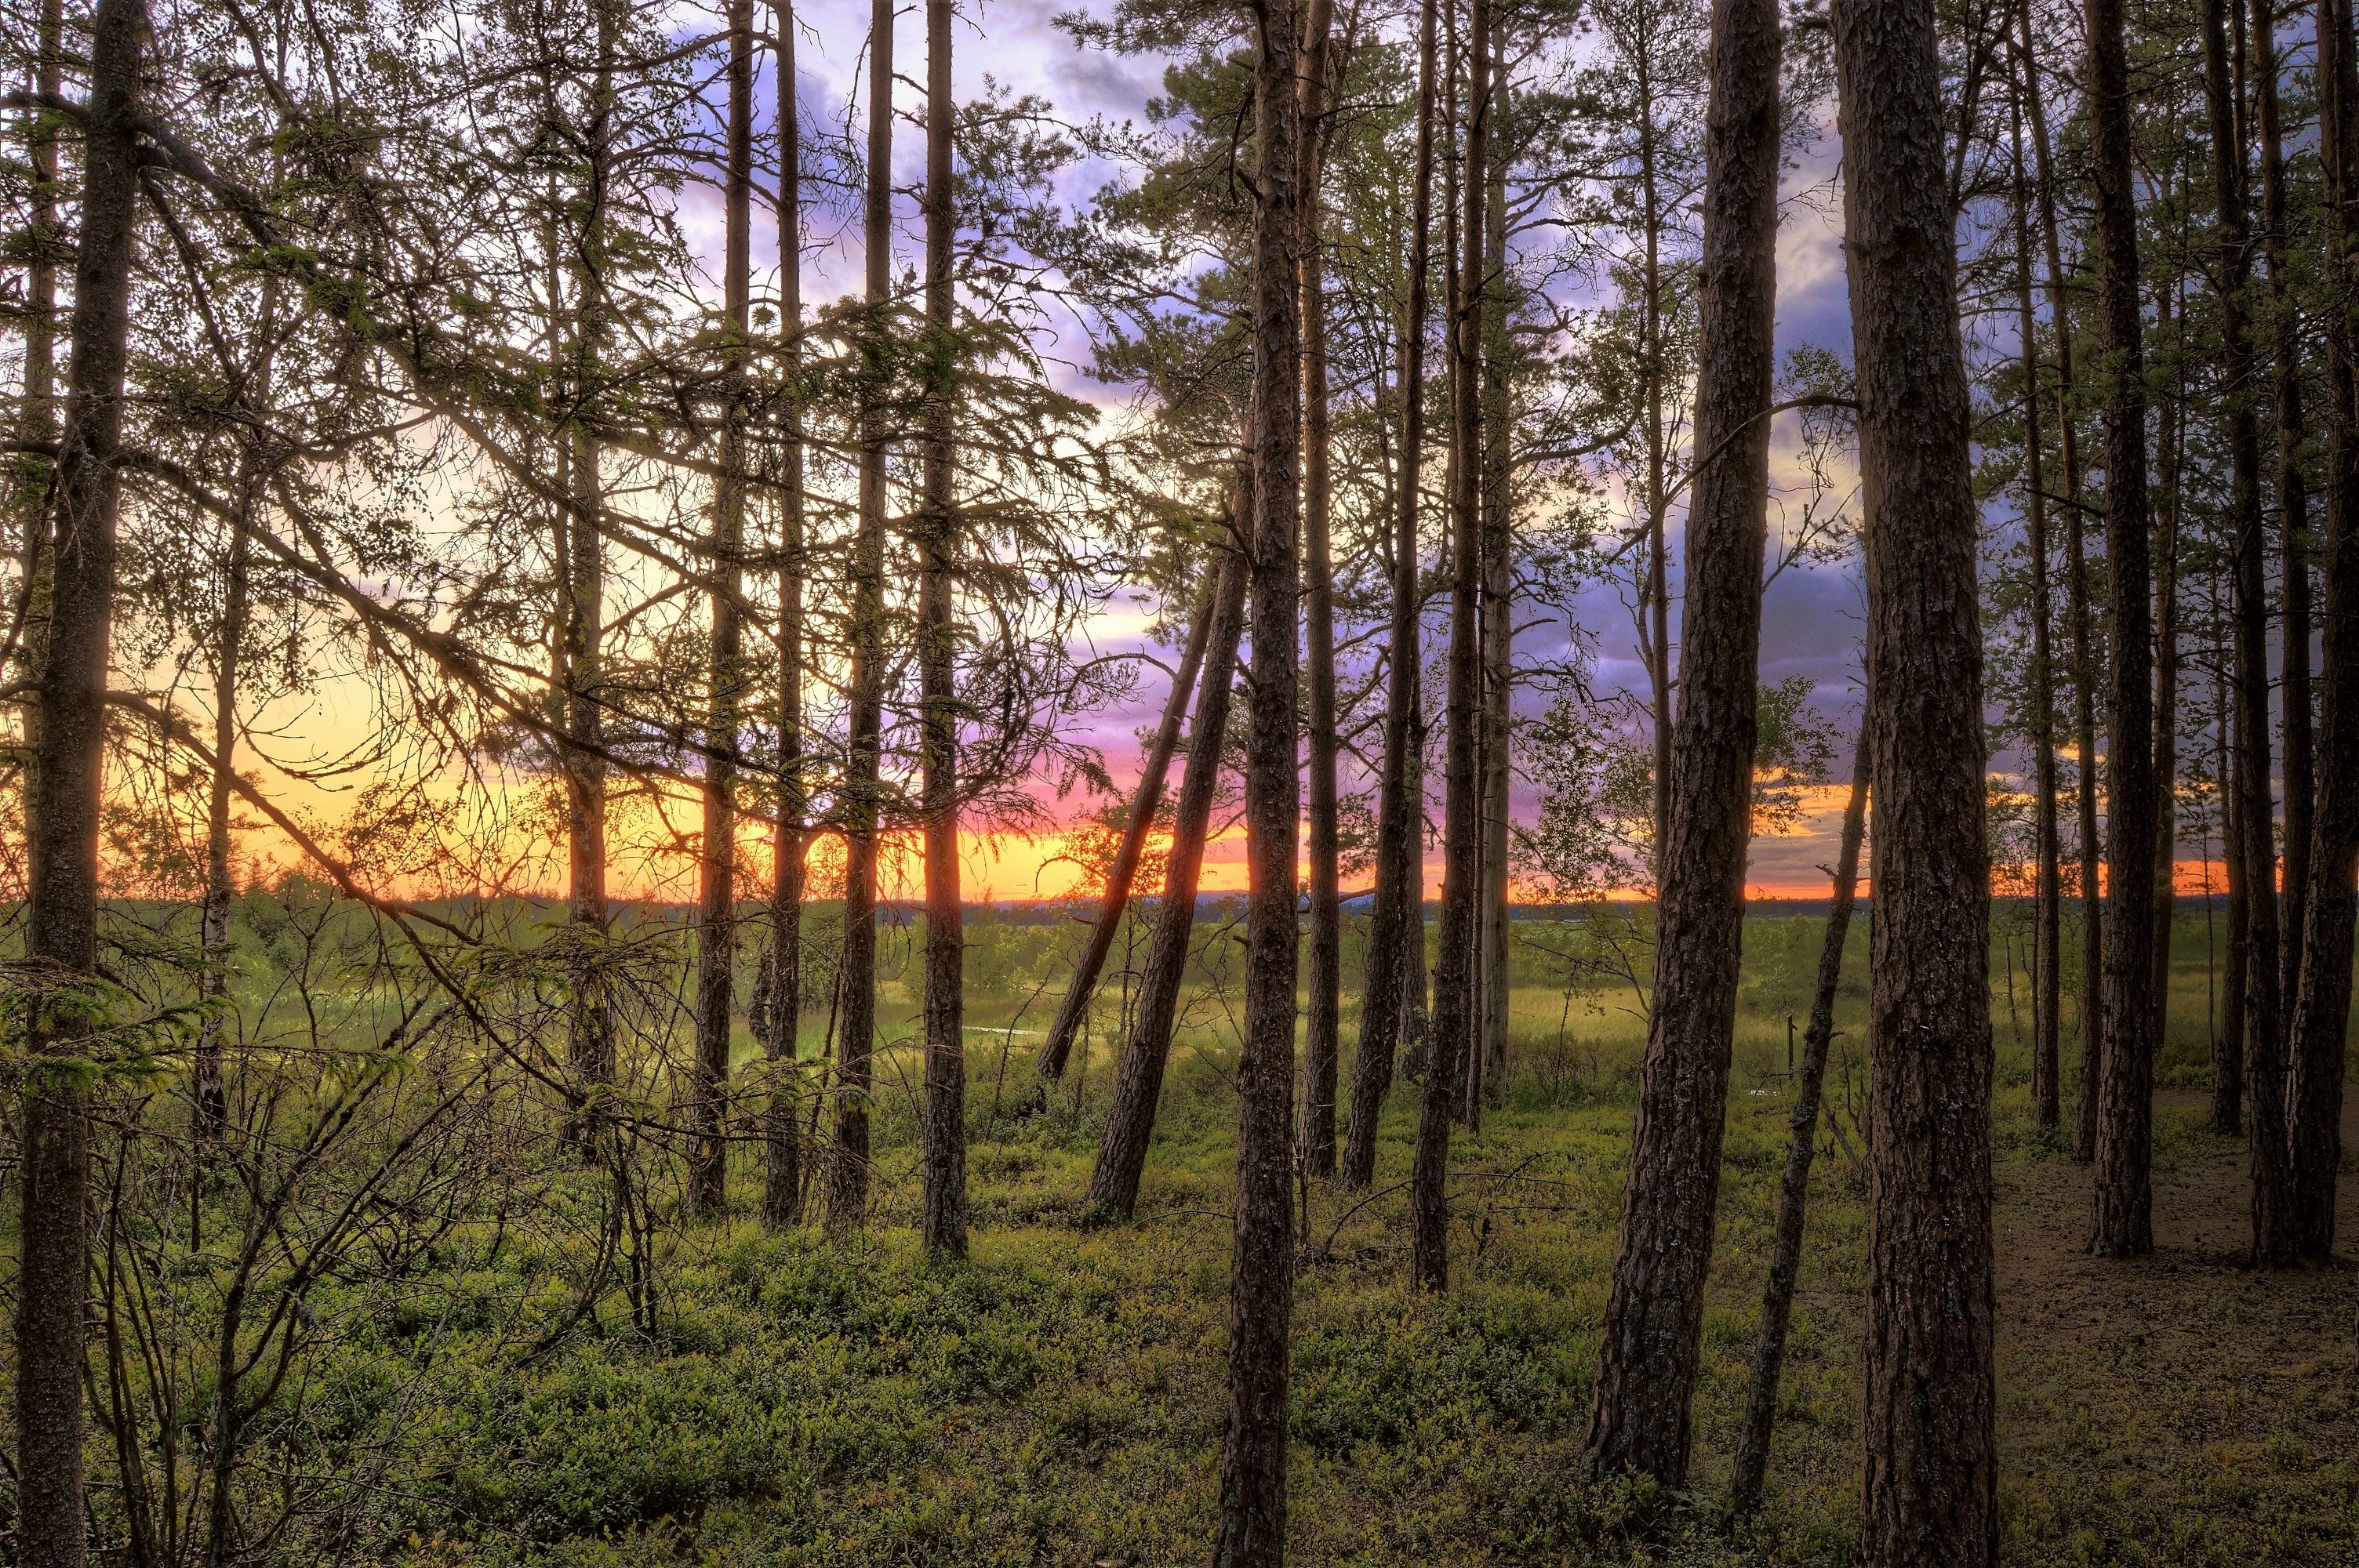
tree, forest, nature, natural environment, woodland, natural landscape, Northern hardwood forest, sky, biome, tropical and subtropical coniferous forests, atmospheric phenomenon, sunlight, woody plant, spruce fir forest, old growth forest, nature reserve, wilderness, grove, temperate coniferous forest, morning, temperate broadleaf and mixed forest, plant, sunrise, trunk, wood, branch, spring, grass, landscape, evening, sunset, deciduous, valdivian temperate rain forest, pine family, plant stem, red pine